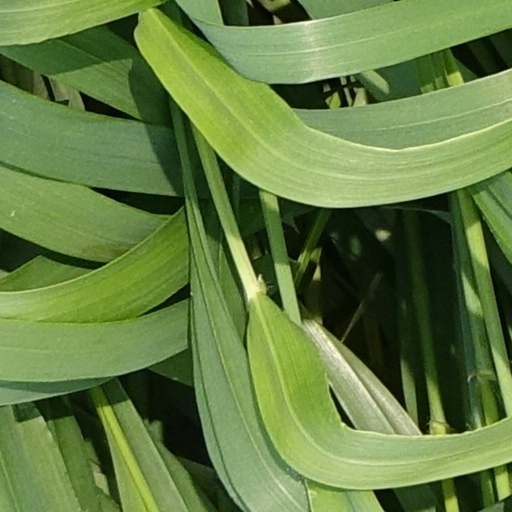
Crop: wheat